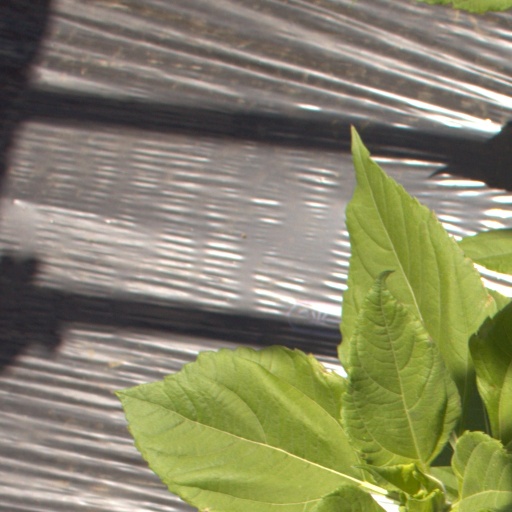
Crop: Jerusalem artichoke